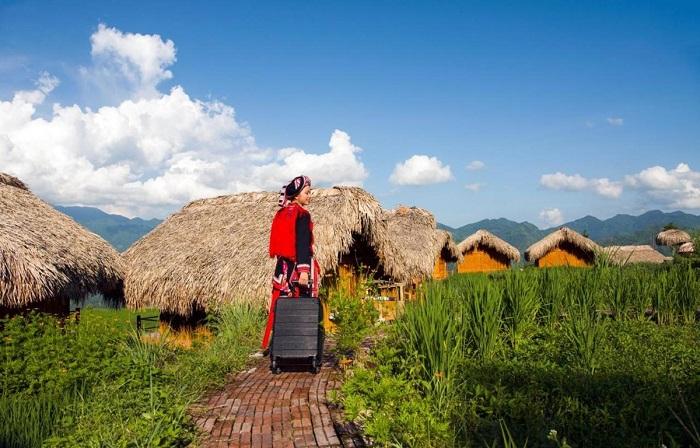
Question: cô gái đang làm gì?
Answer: cô gái đang kéo vali